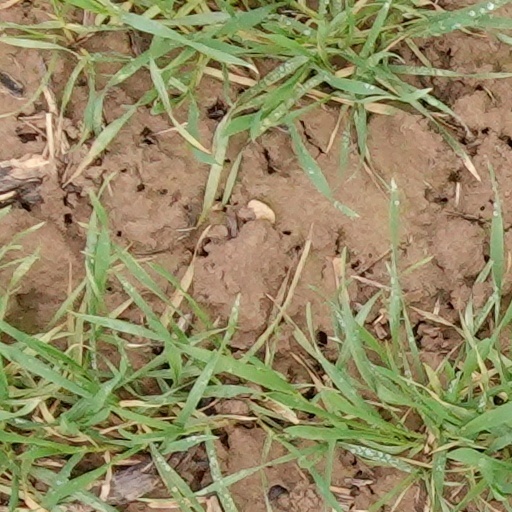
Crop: wheat